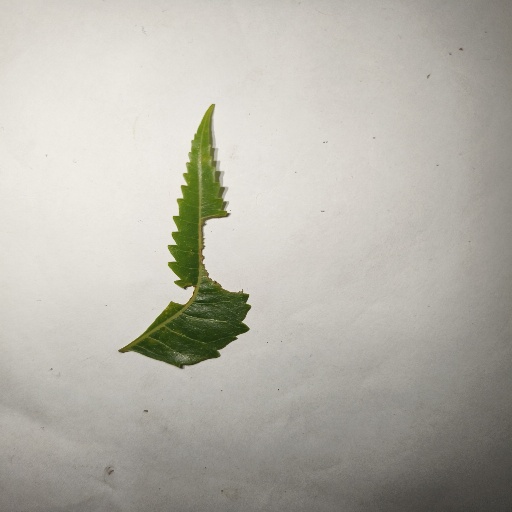
Species: Neem
Leaf condition: Shot Hole Leaf